Finnish Civil War prison camps

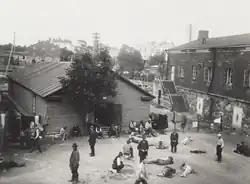
Prisoners of the Suomenlinna fortress in Helsinki

Finnish Civil War prison camps were operated by the White Finns to hold prisoners of war during and after the Finnish Civil War in 1918.